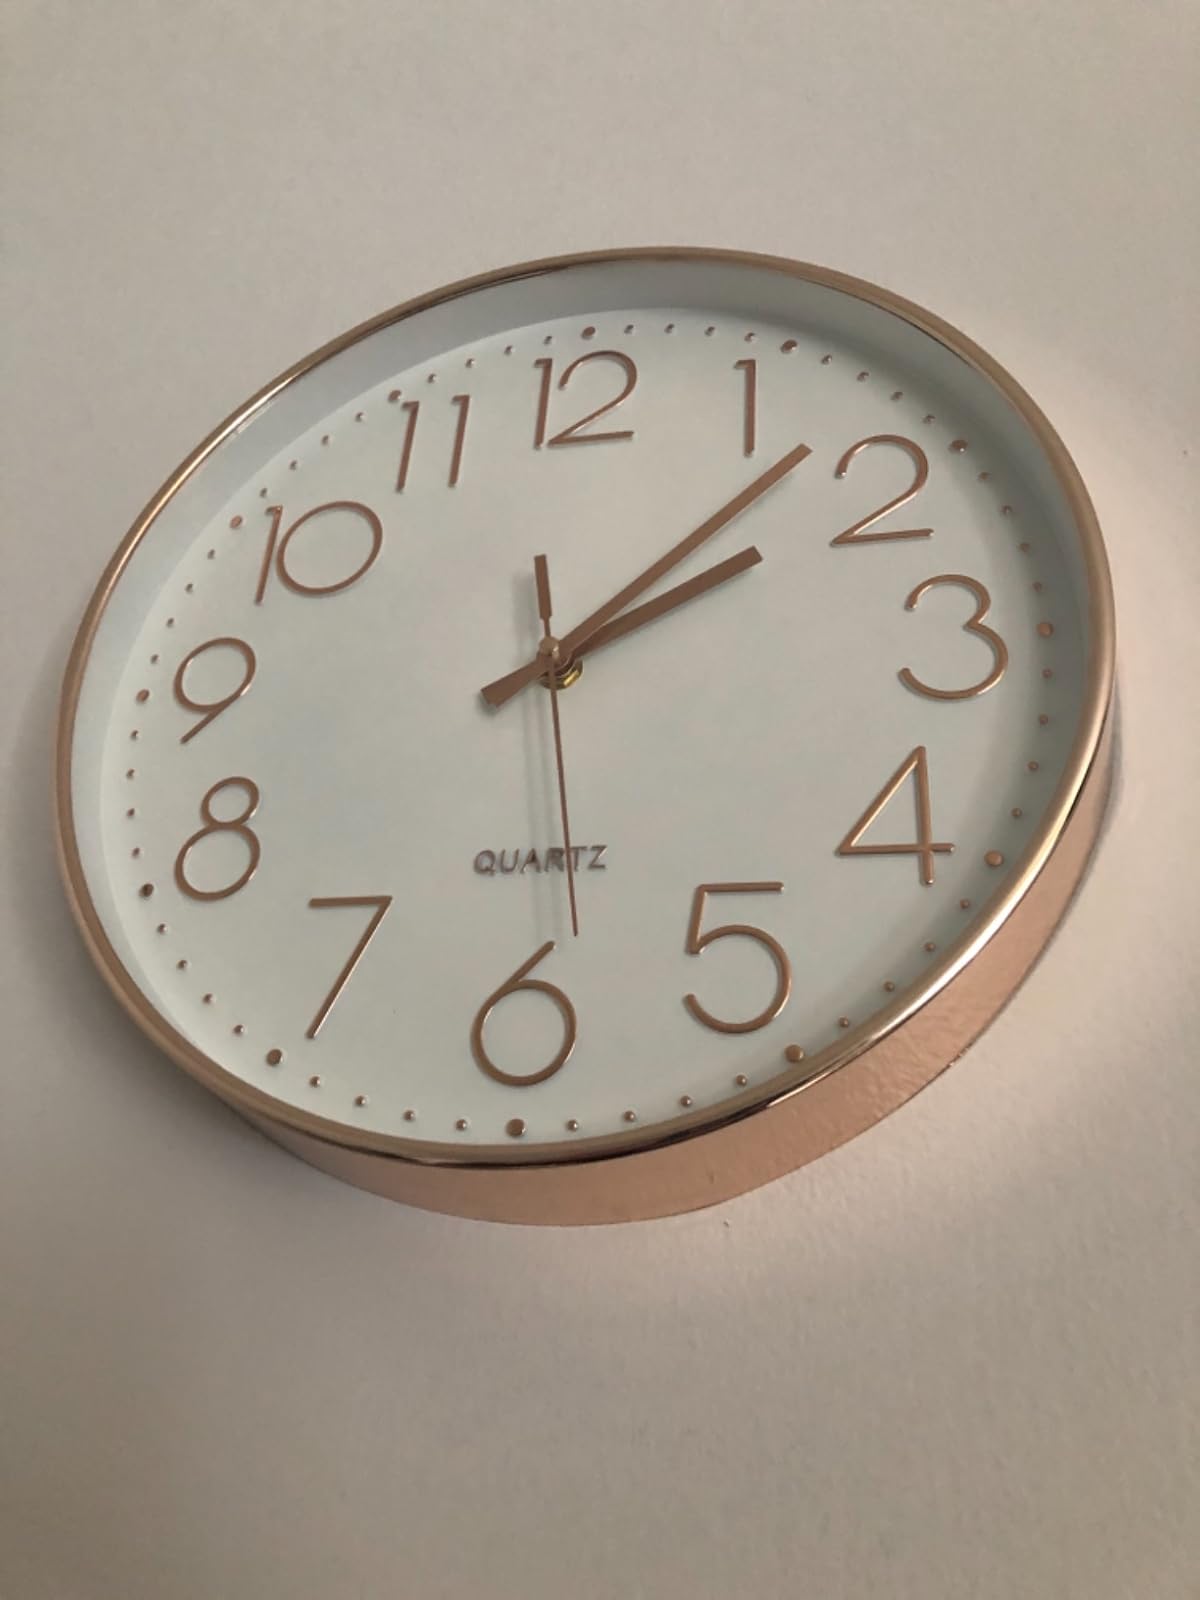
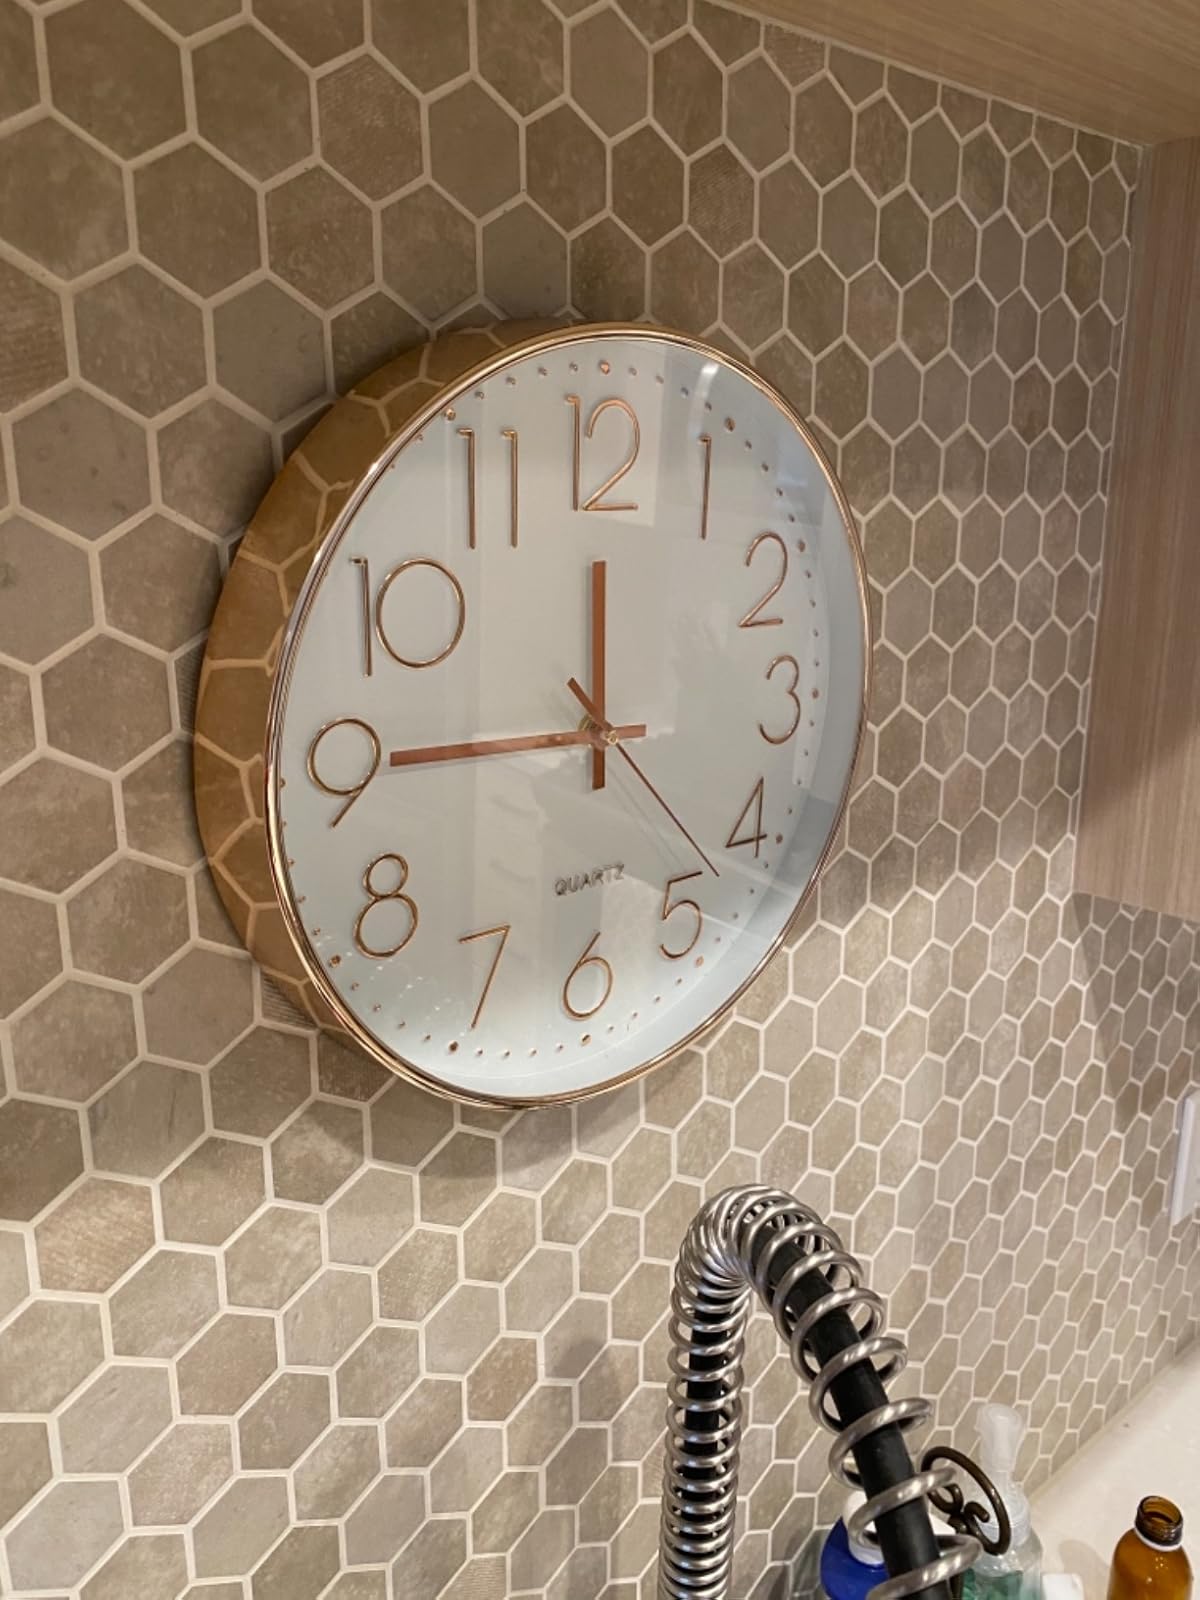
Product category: clock
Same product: yes